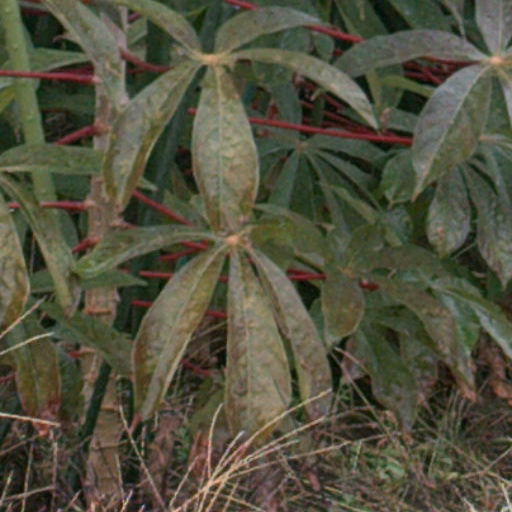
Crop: cassava